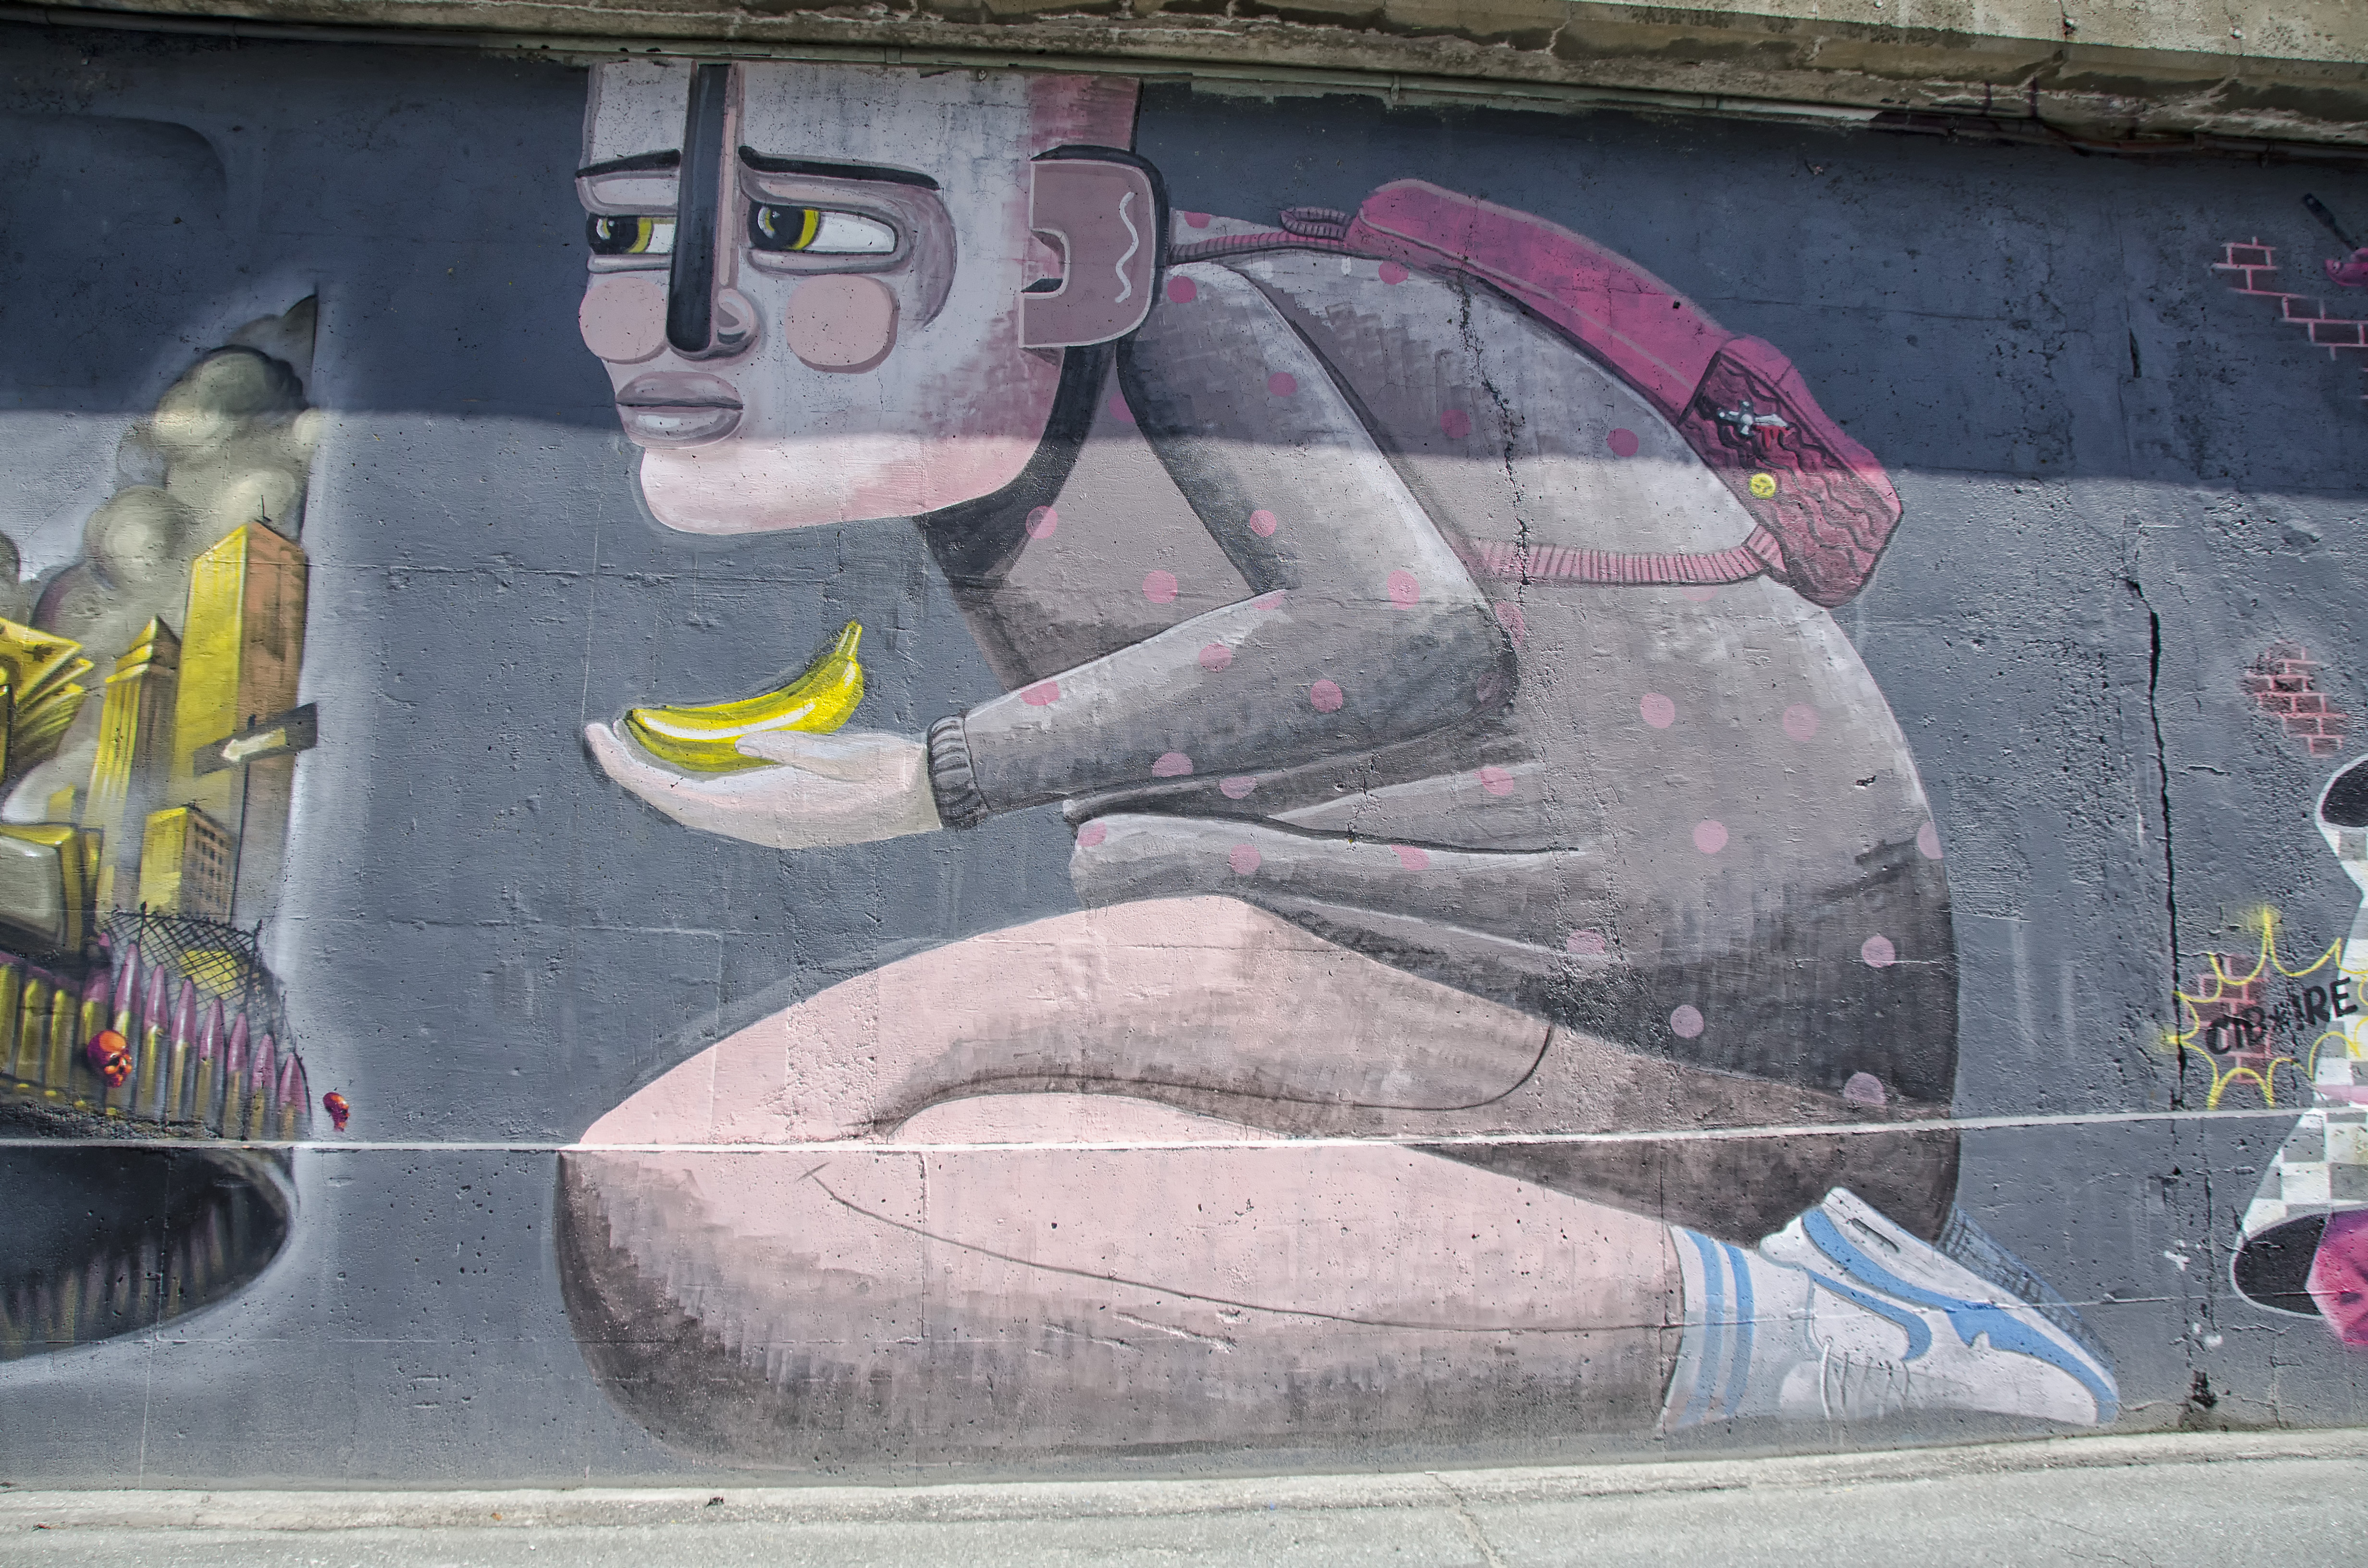
road, street, wall, color, graffiti, street art, art, canada, infrastructure, mural, quebec, sherbrooke, urban area